History of autism

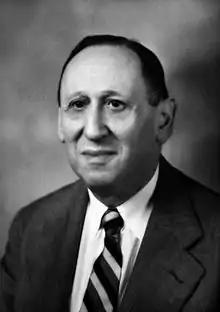
Leo Kanner introduced the concept of autism to many people in the United States and other countries.

In 1929, German psychiatrist Erich Rudolf Jaensch (of the University of Marburg) published his book "Grundformen menschlichen Seins" (Basic forms of human existence). Asperger would later say his autism thinking was influenced by its explanation of schizothyms.